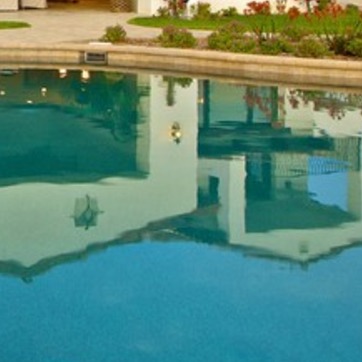
Material: water